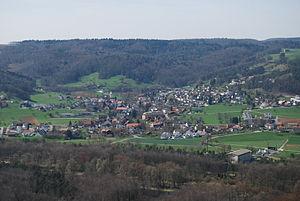
Villnachern est une commune suisse du canton d'Argovie, située dans le district de Brugg.